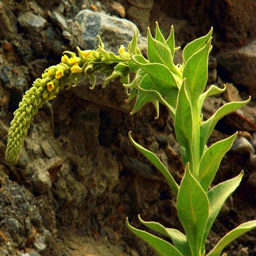
heavy rains make a visit to the valley of flowers during the peak season both risky and difficult